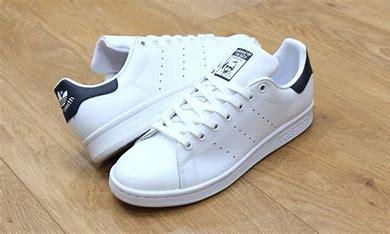
Brand: Adidas
Model: Stan Smith